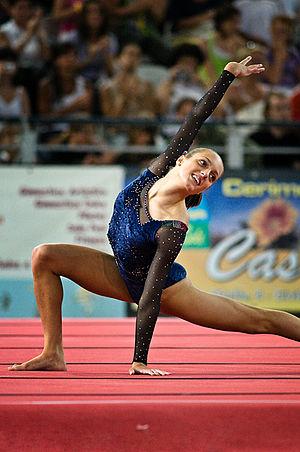
Federica Macrì, née le 22 août 1990 à Trieste, est une gymnaste artistique italienne.